AD 727

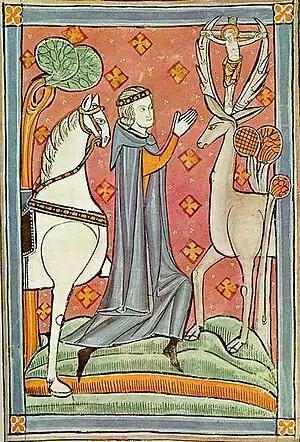
Possibly image of Hubertus (c. 656–727)

Year 727 (DCCXXVII) was a common year starting on Wednesday of the Julian calendar. The denomination 727 for this year has been used since the early medieval period, when the Anno Domini calendar era became the prevalent method in Europe for naming years.